Henry Easterday

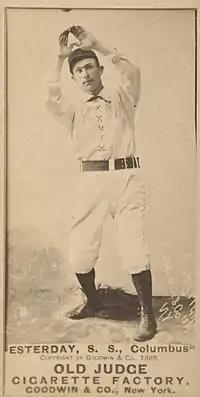
1888 baseball card of Easterday

Henry Propert Easterday (September 16, 1864 – March 30, 1895) was an American professional baseball player. He played all or part of four seasons in Major League Baseball between 1884 and 1890, primarily as a shortstop.